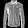
Label: Shirt